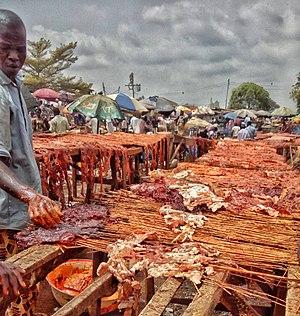
Le kilichi ou kilishi est une préparation de viande séchée en usage au Niger, dans le nord du Nigéria et du Cameroun. Elle se prépare en faisant sécher au soleil de fines lanières de viande, généralement du bœuf, mais aussi du dromadaire, de l'agneau et de la chèvre. Ces lanières sont ensuite enrobées d'une pâte à base d'arachide et de divers condiments et légumes, dont l'oignon et plusieurs épices. Le produit ainsi obtenu est ensuite remis à sécher quelques heures au soleil puis rôti quelques minutes sur un feu vif. Le produit n'étant ni normalisé, ni protégé, il existe de grandes variations dans les méthodes de préparation.